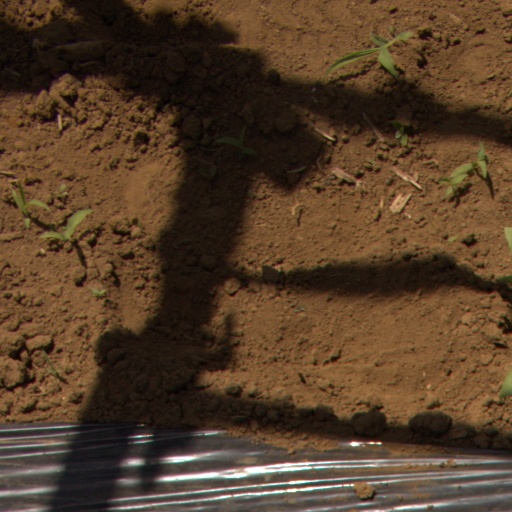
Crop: Jerusalem artichoke